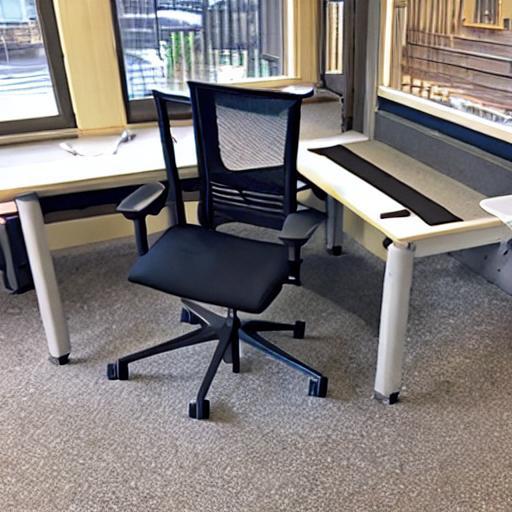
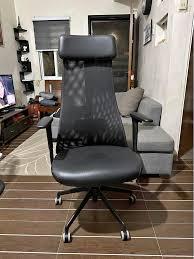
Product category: items_chair
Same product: no